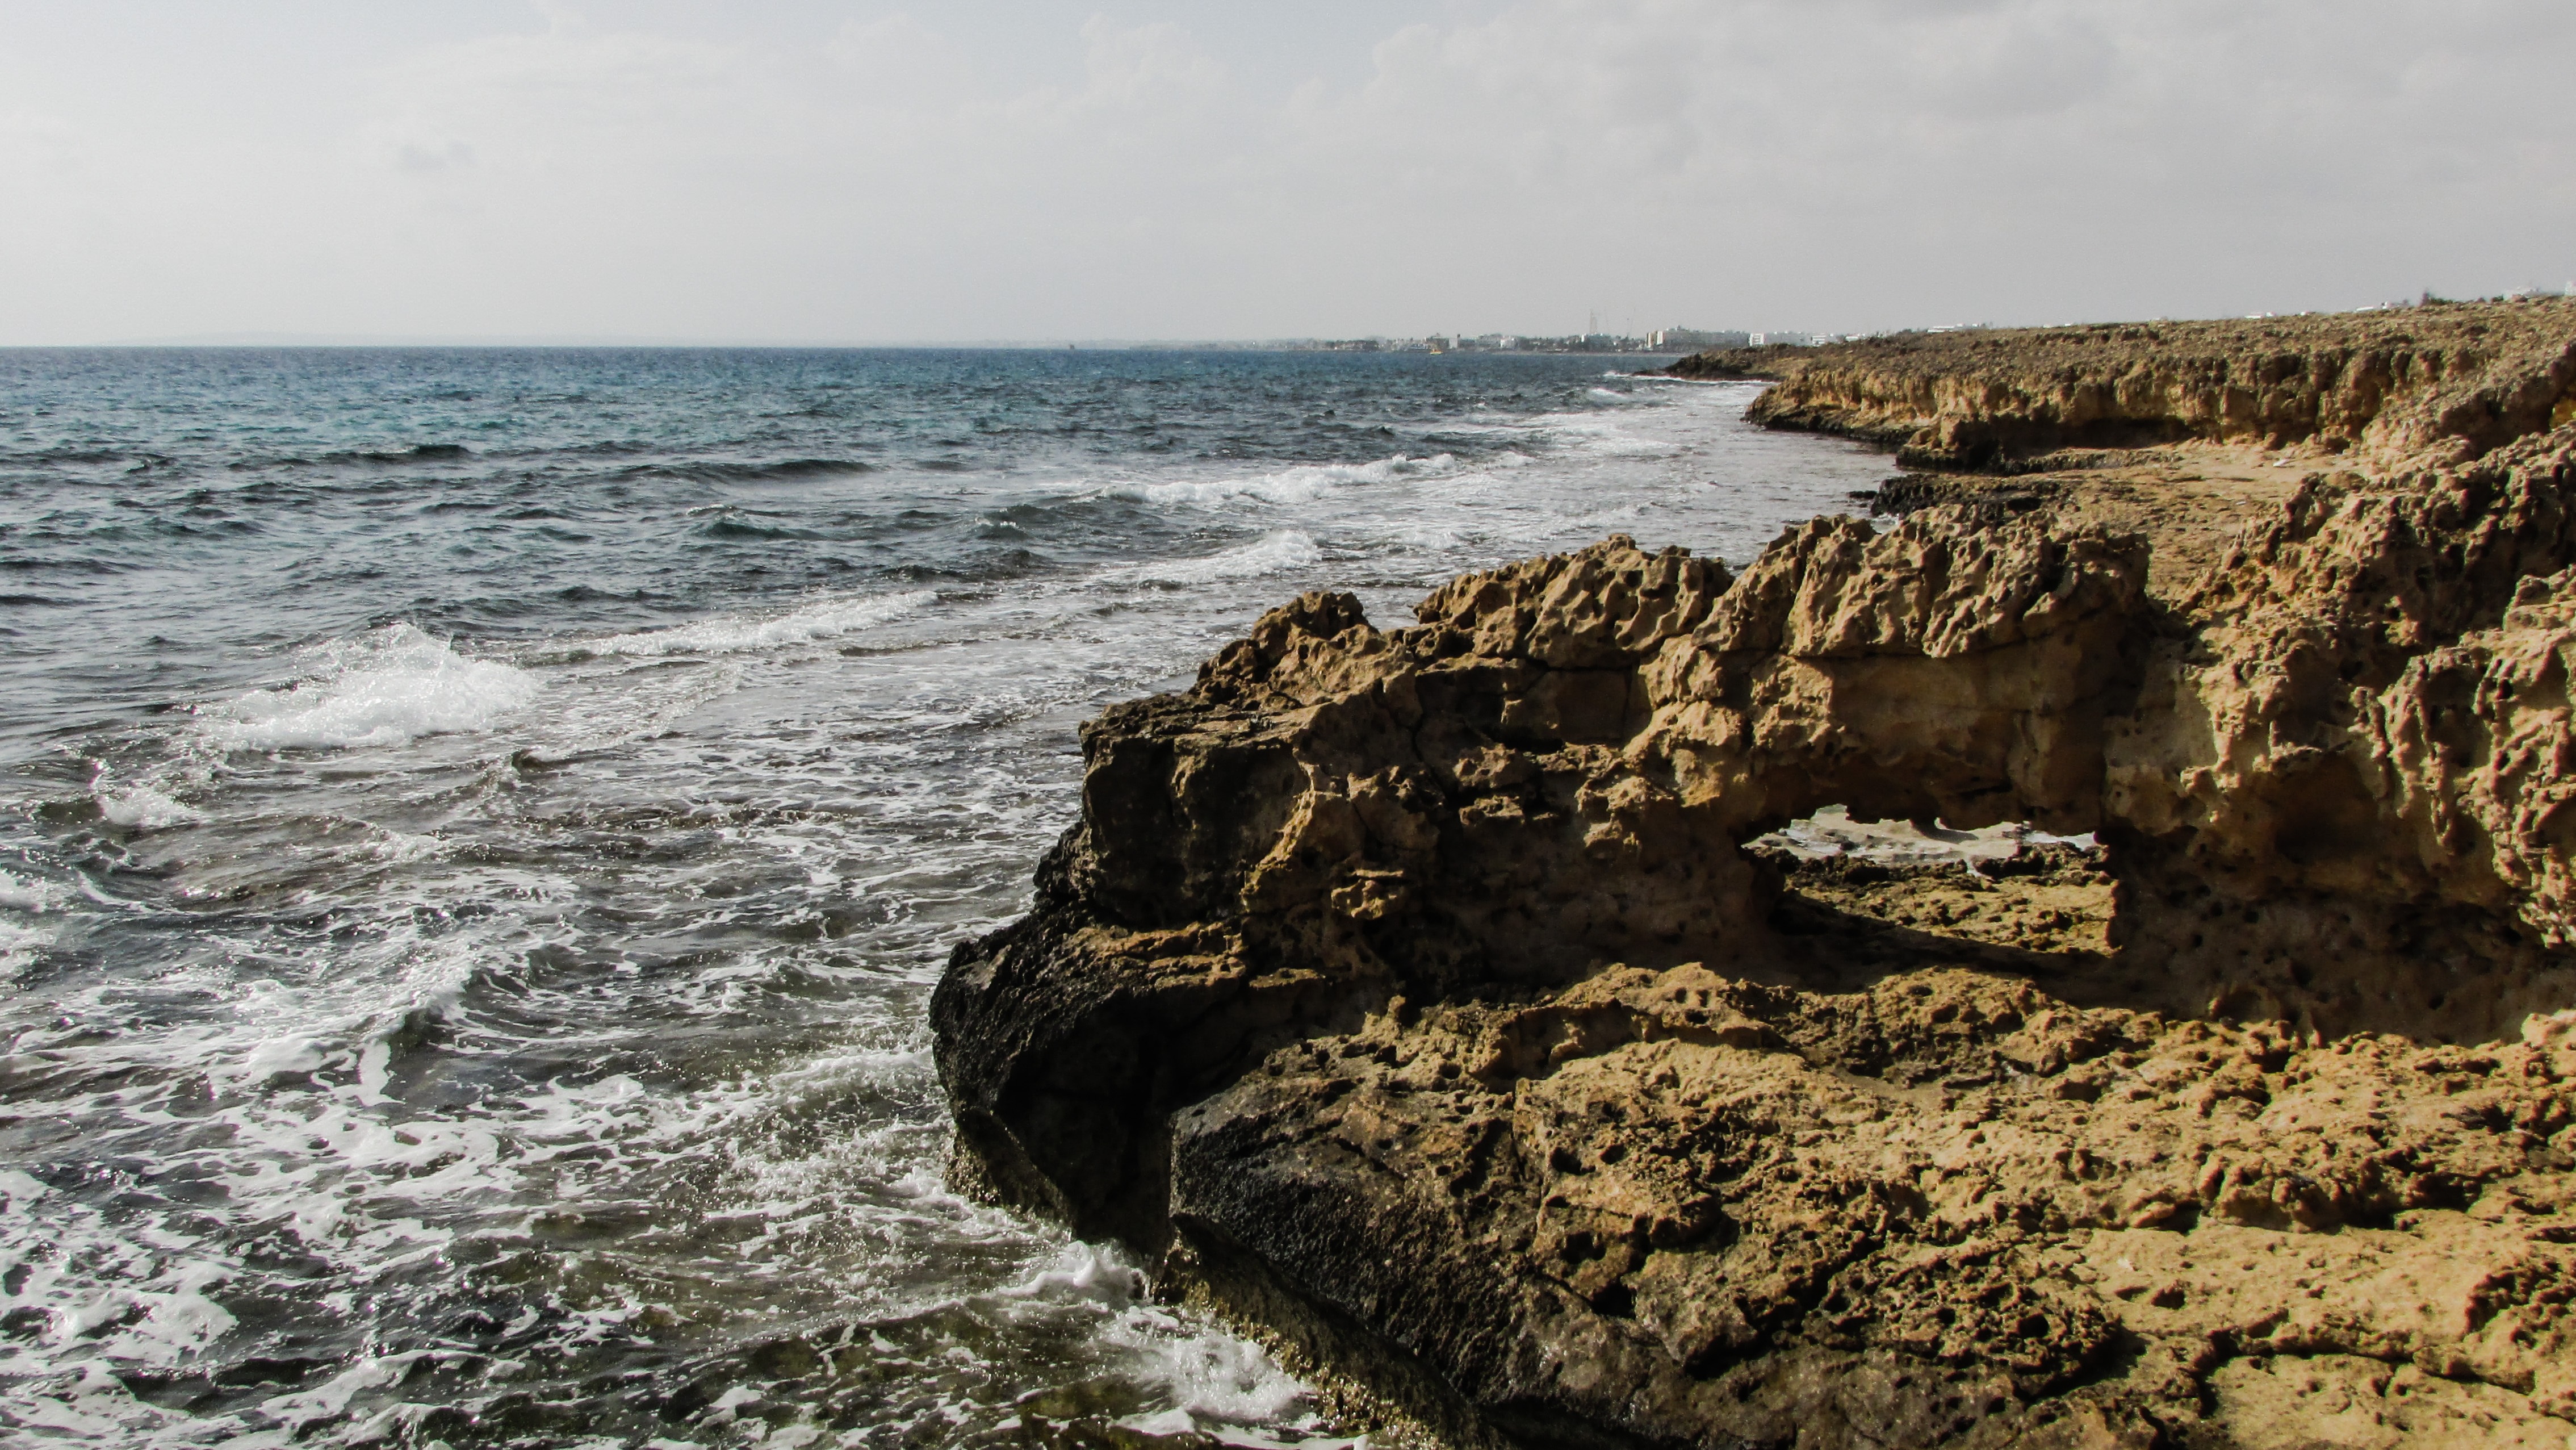
beach, sea, coast, nature, rock, ocean, shore, wave, window, coastline, cliff, cove, autumn, bay, terrain, material, body of water, geology, cyprus, cape, ayia napa, wind wave